Yael Eisenberg

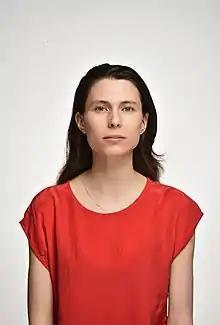
Yael Eisenberg, 2021

Eisenberg was born and raised in Tel Aviv. She majored in theatre at Alon high-school in Ramat HaSharon and graduated in 2009. While in the IDF, Eisenberg served as an infantry instructor. Eisenberg is lesbian.